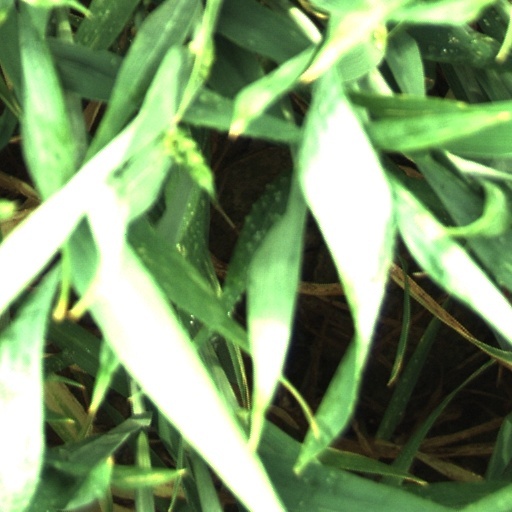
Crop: wheat